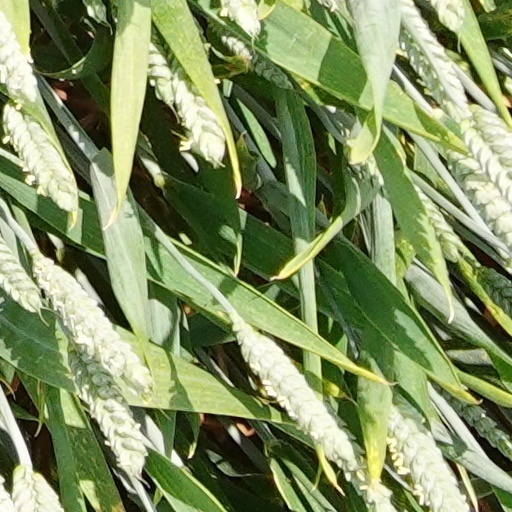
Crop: wheat